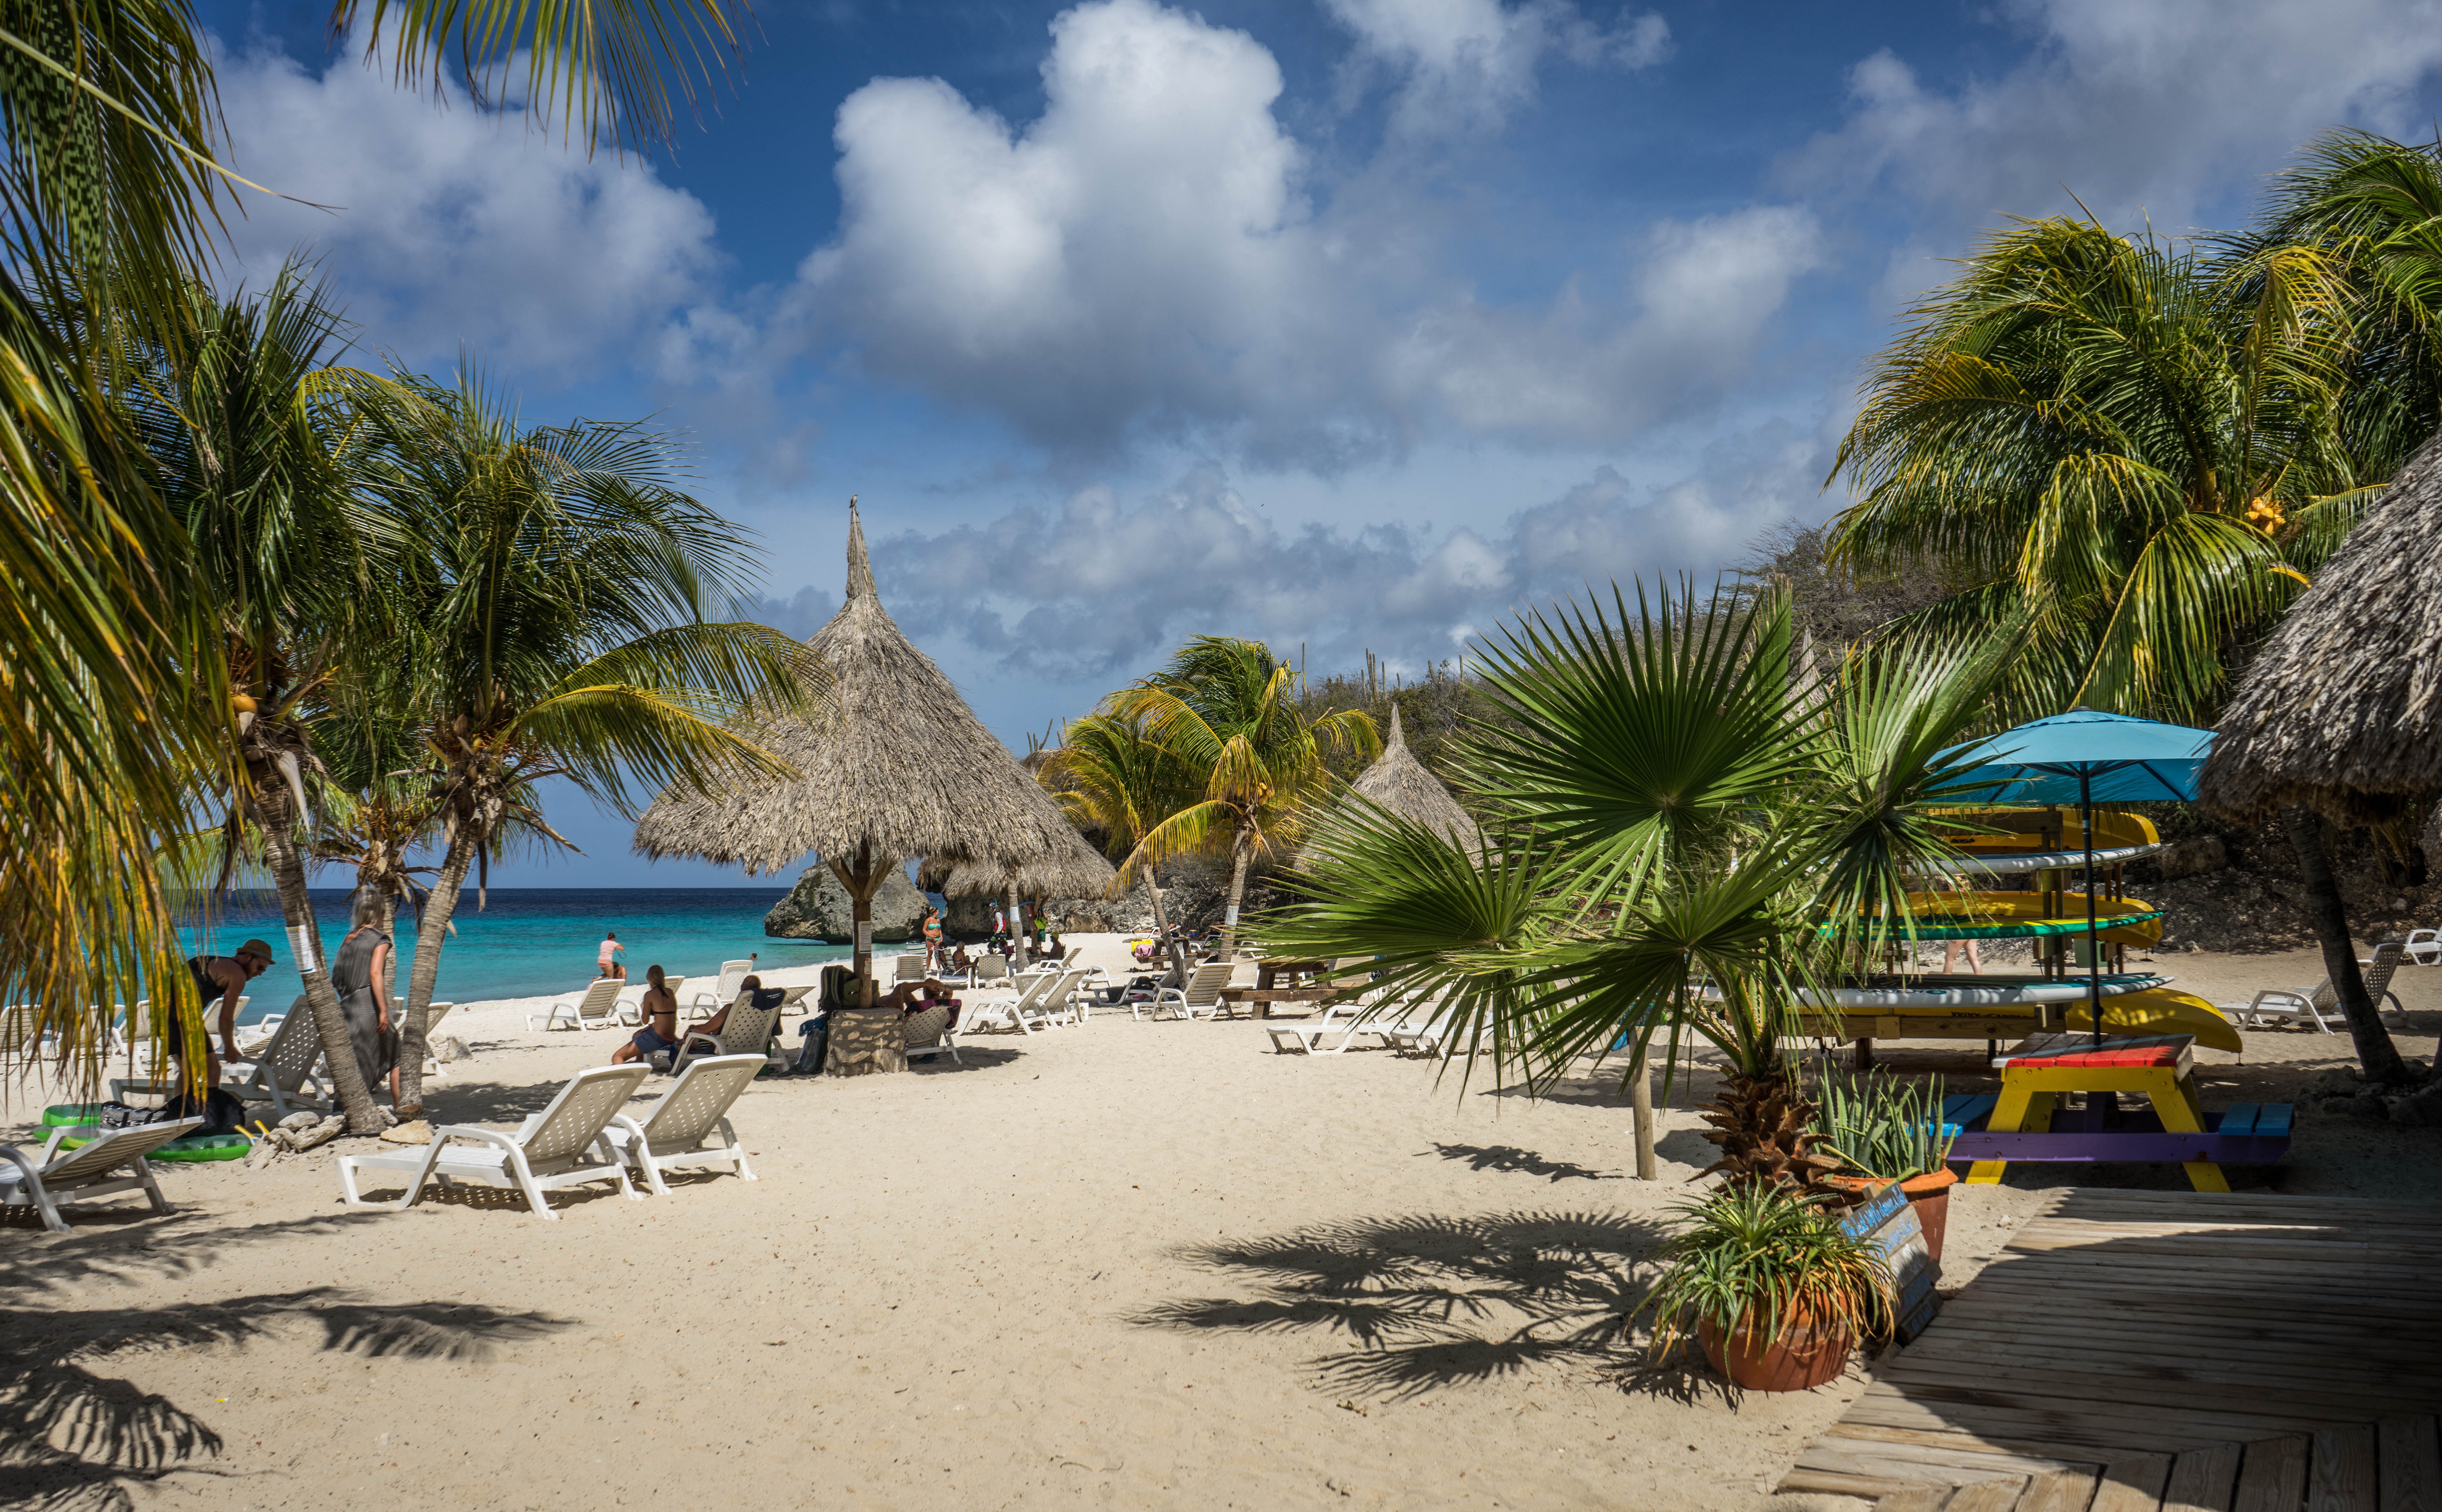
beach, sea, coast, water, nature, outdoor, ocean, sky, summer, vacation, travel, green, tropical, lagoon, bay, blue, body of water, clouds, resort, estate, caribbean, palm trees, tropics, sunny day, nature landscape, curacao, travel background, arecales, palm family